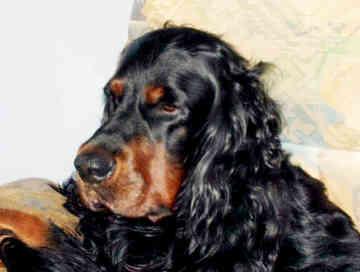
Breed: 228-n000085-Gordon_setter